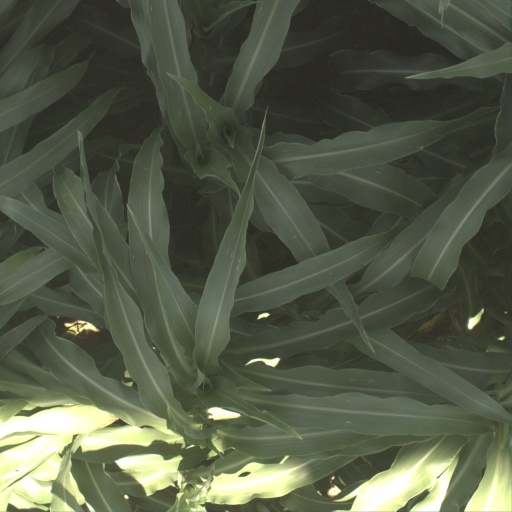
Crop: sorghum